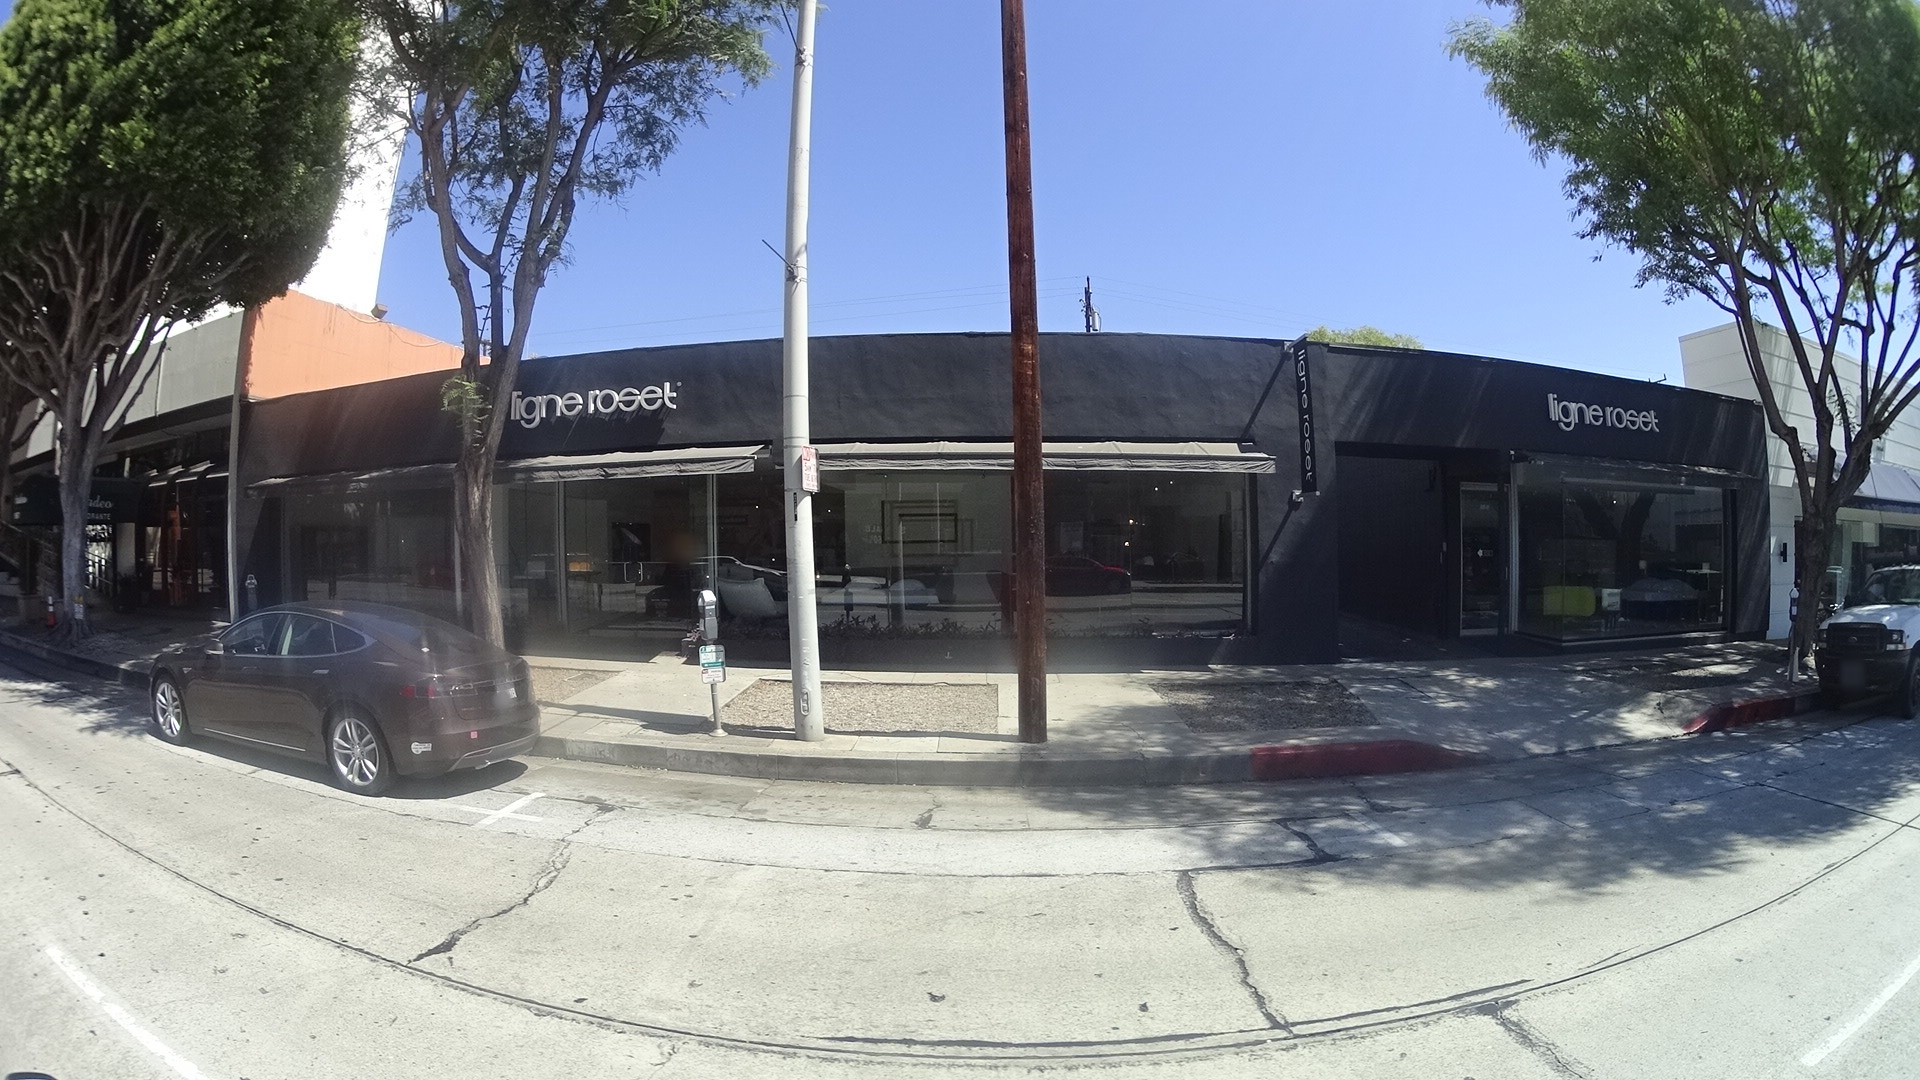
Feature: Storefront
State: California
Country: United States
Date: 2017-06-14T09:39:26+00:00
Coordinates: 34.077, -118.385